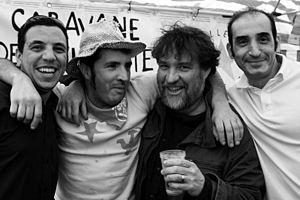
Bouli Lanners entouré par Boum, Hafid et Karim à la fête du Travail à Liège